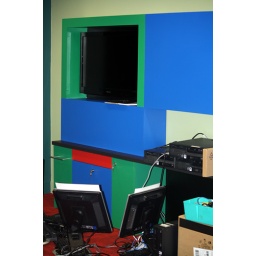
Public Pcs are sitting in the multimedia area while we await the PC desk